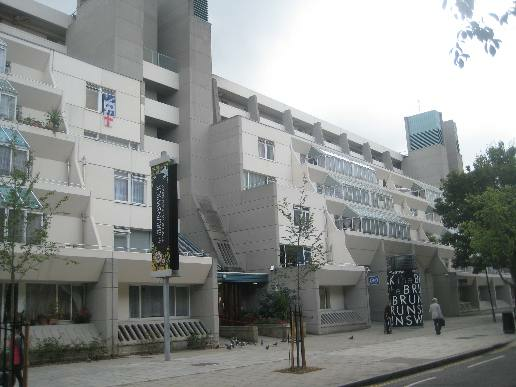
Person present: No